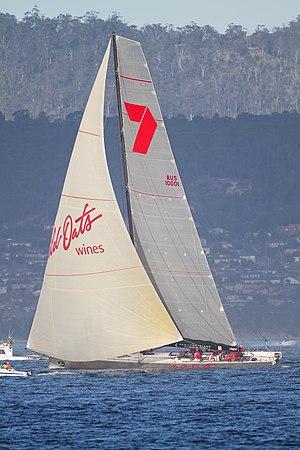
Wild Oats XI est un maxi yacht de jauge IRC appartenant à Robert Oatley et skippé par Mark Richards. Il est principalement connu pour avoir remporté huit fois la course Sydney-Hobart en temps réel.